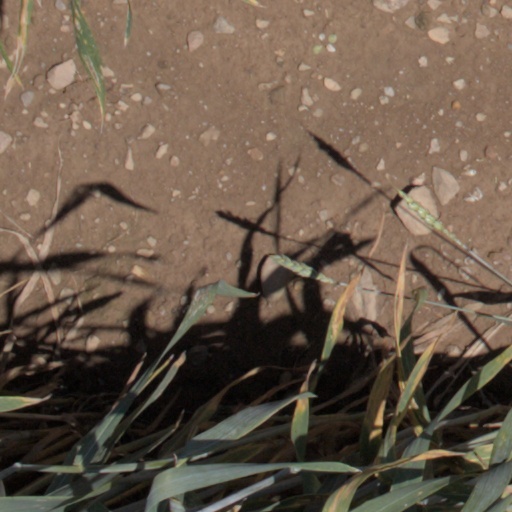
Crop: wheat